David R. Leeper

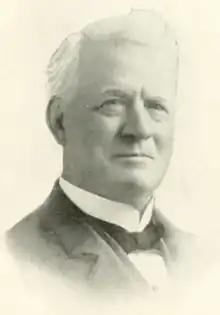
Leeper in 1901 publication

David Rohrer Leeper (January 12, 1832 – November 27, 1900) was a politician, writer and miner from Indiana. He served in the Indiana House of Representatives from 1874 to 1877 and Indiana Senate in 1878. He served as Mayor of South Bend from 1892 to 1894 and police commissioner of South Bend.